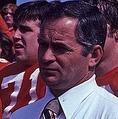
Age: 35